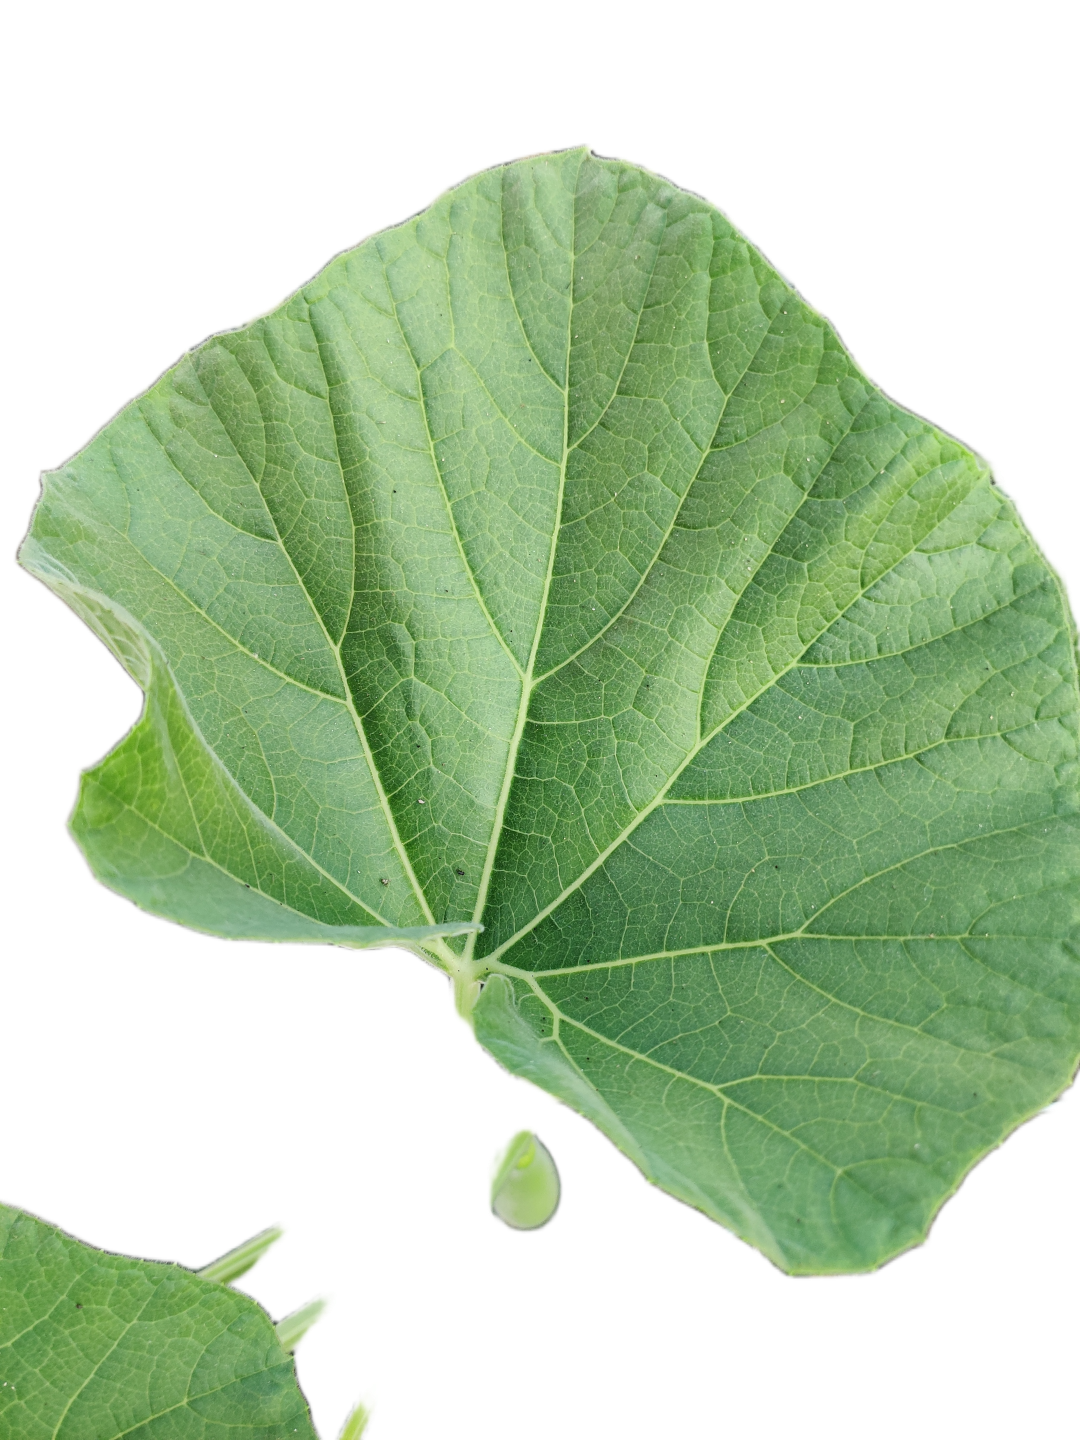
Crop: Bottle Gourd
Label: Healthy